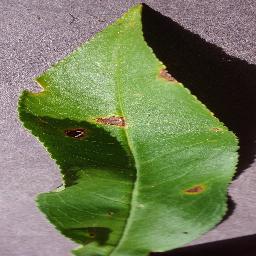
Label: Peach___Bacterial_spot